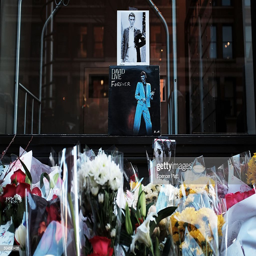
flowers and pictures sit at a memorial outside of the late musician and apartment that he shared with his wife .